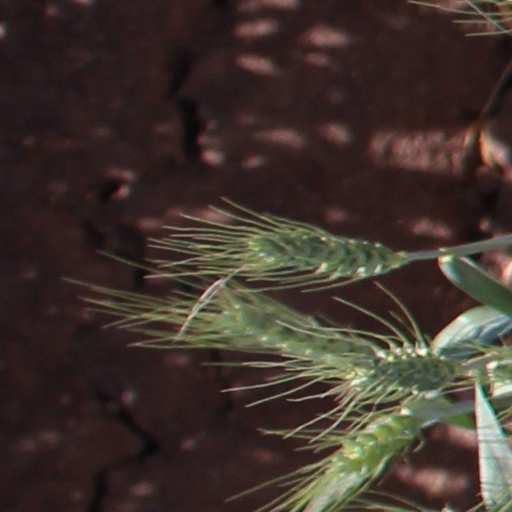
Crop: wheat